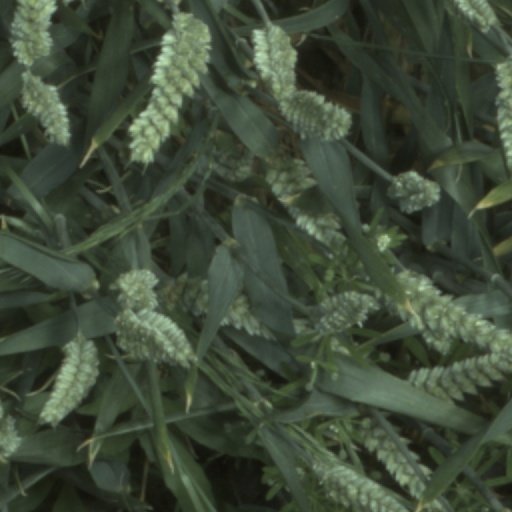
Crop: wheat